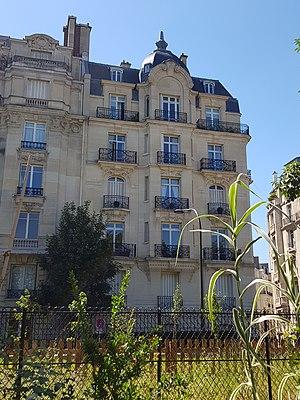
23, boulevard de Beauséjour, Paris 16e.
Le boulevard de Beauséjour est une voie du 16ᵉ arrondissement de Paris, en France.